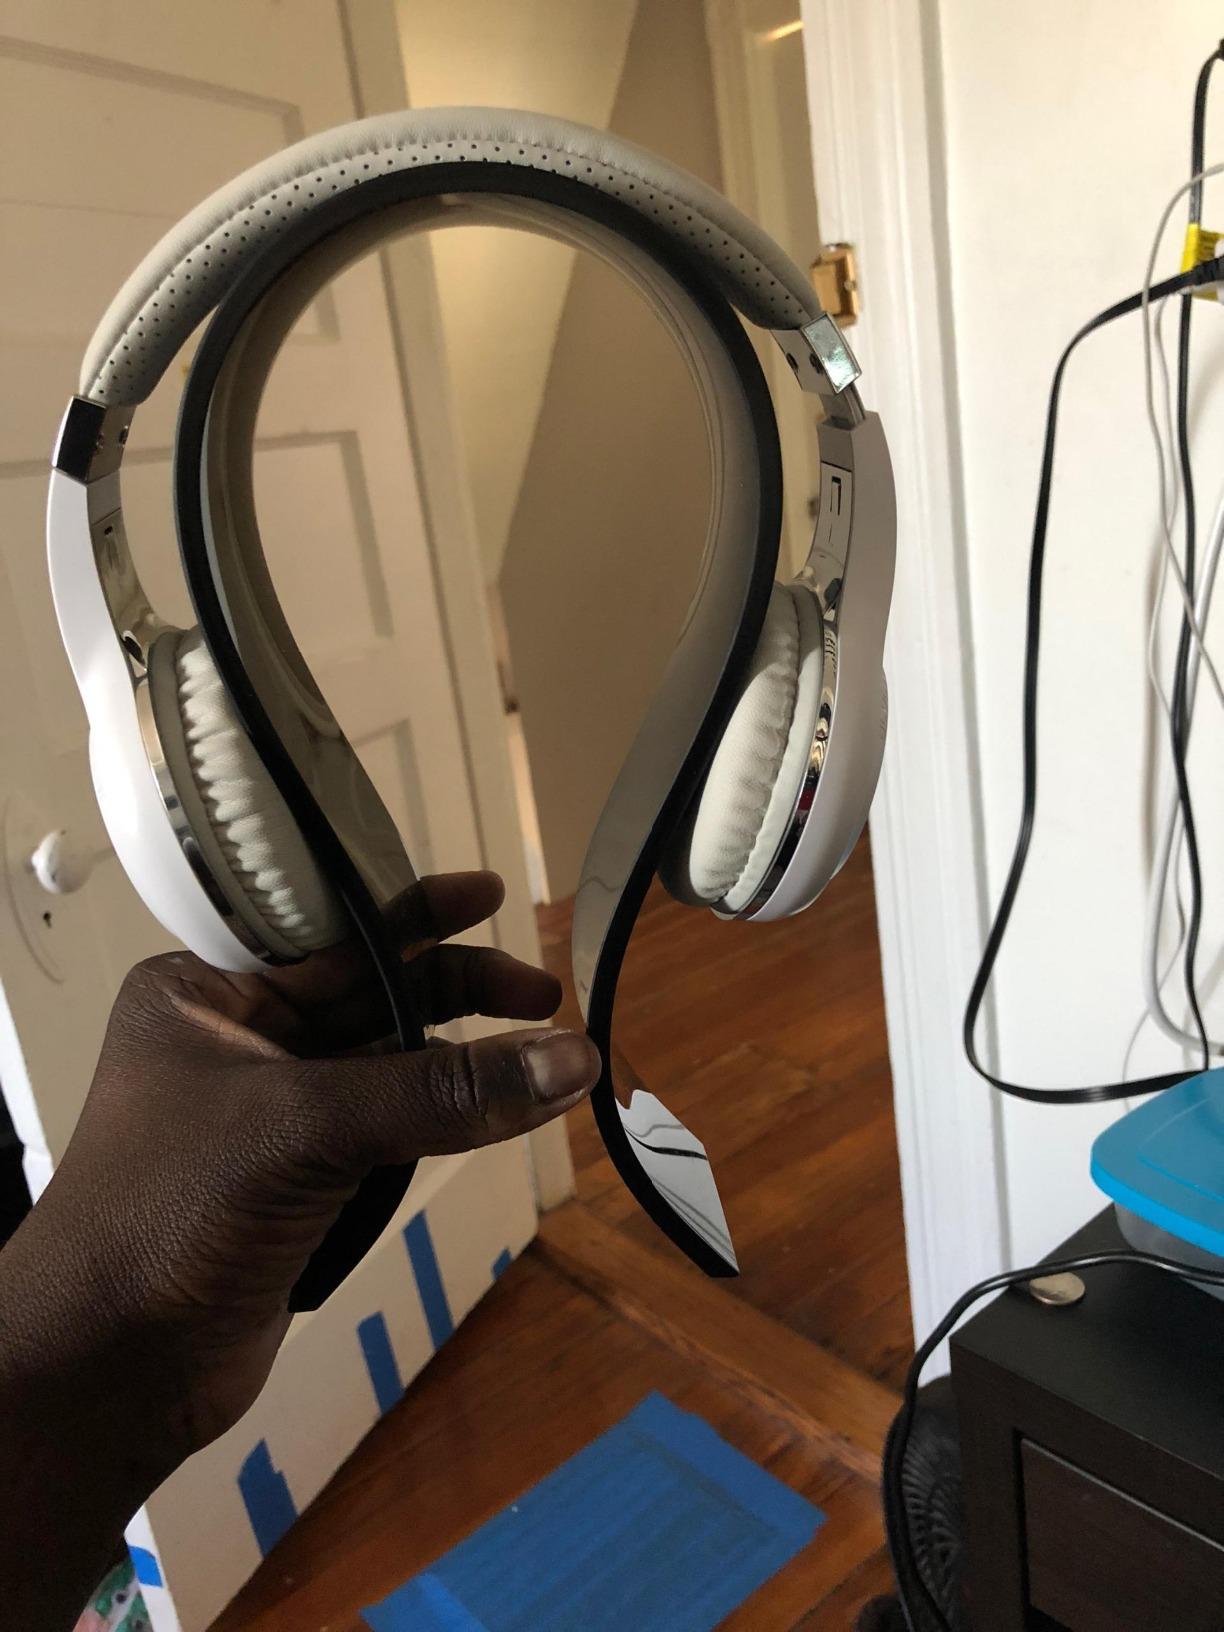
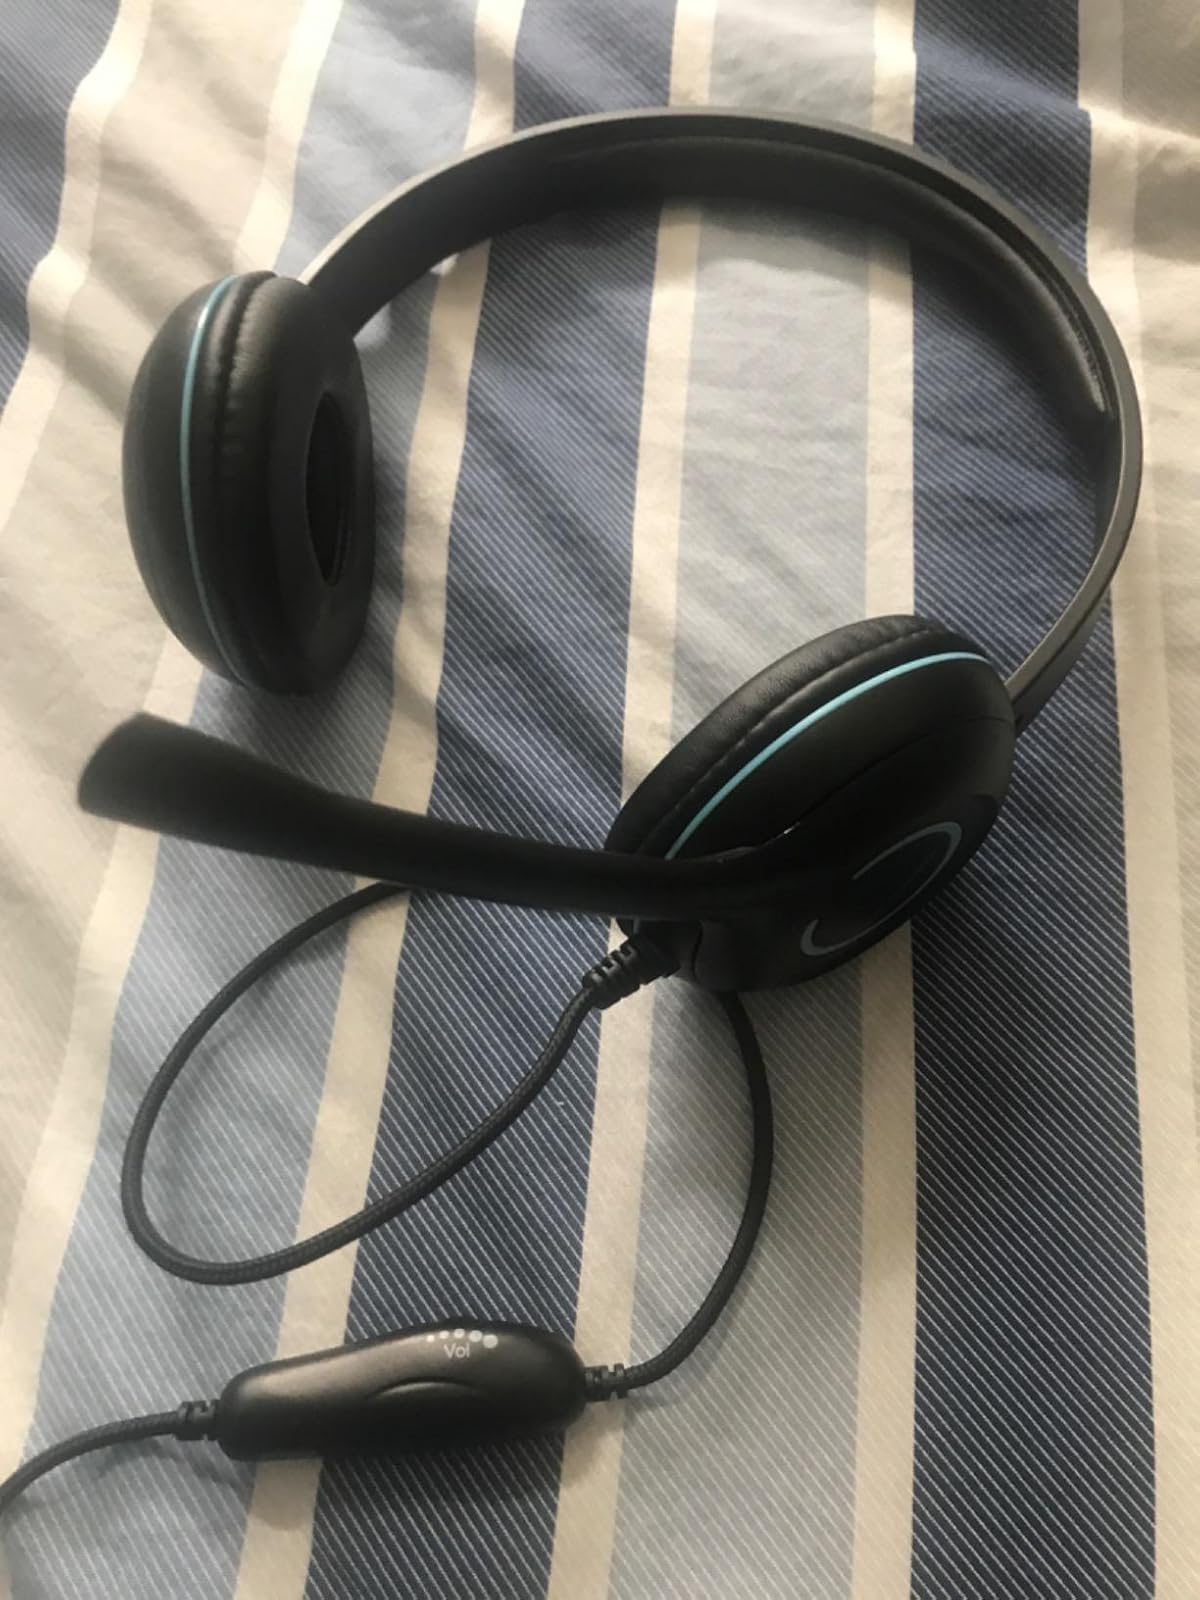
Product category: headphones
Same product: no